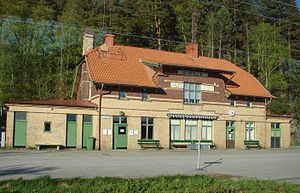
Munkedals kommun / Byer
Dingle station i Munkedal.
Munkedal kommune ligger i det svenske län Västra Götaland, i landskapet Bohuslän. Kommunens administrationscenter ligger i byen Munkedal. Munkedal kommune grænser i nordvest til Tanum, i nordøst til Dals-Ed, i øst til Färgelanda kommun, i syd til Uddevalla og i sydvest til Lysekil og Sotenäs.